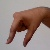
The image shows a hand gesture representing the letter 'Q' in Indian Sign Language.